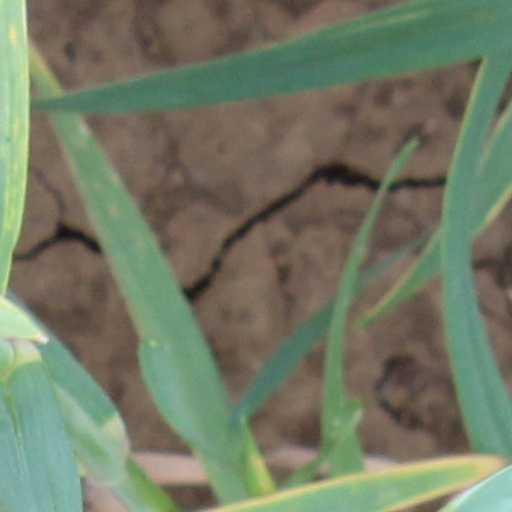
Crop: wheat